Adelphoe

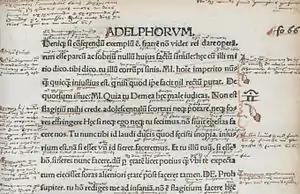
Annotated page of Terence's "Adelphoe" (act one, scene two)

Adelphoe (also Adelphoi and Adelphi; from , Brothers) is a play by Roman playwright Terence, adapted mostly from a play of the same name by Menander, with the addition of a scene from Diphilus. It was first performed in 160 BC at the funeral games of Aemilius Paulus. "Adelphoe", like all of Terence's works, survives complete. It was Terence's last play and is often considered his masterpiece. Exploring the best form of child-rearing, the play inspired Molière's "The School for Husbands".